In Your House 12: It's Time

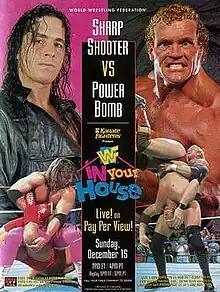
Promotional poster featuring Bret Hart and Sycho Sid

In Your House 12: It's Time was the 12th In Your House professional wrestling pay-per-view (PPV) event produced by the World Wrestling Federation (WWF, now WWE) and presented by Milton Bradley's Karate Fighters. It took place on December 15, 1996, at the West Palm Beach Auditorium in West Palm Beach, Florida. The name of the show was taken from Vader's catchphrase and indicated that he was originally scheduled to have a high profile match on the show, but due to injuries, he was absent from the event.